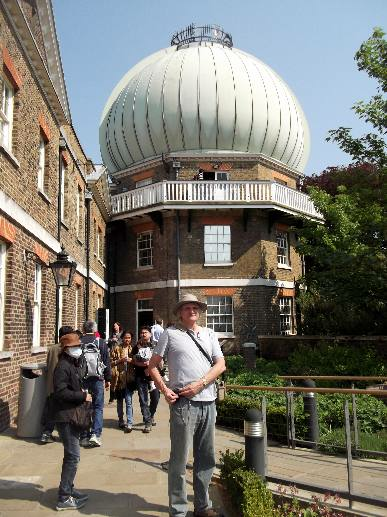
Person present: Yes